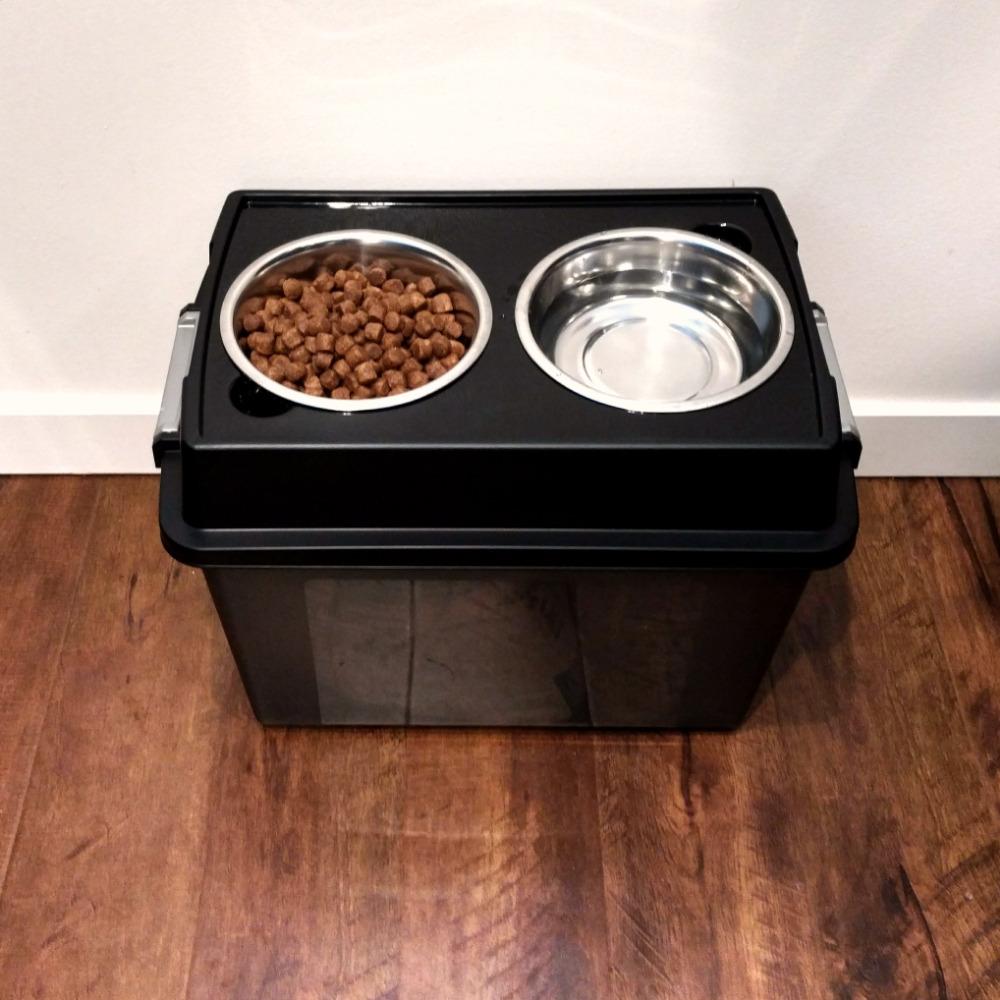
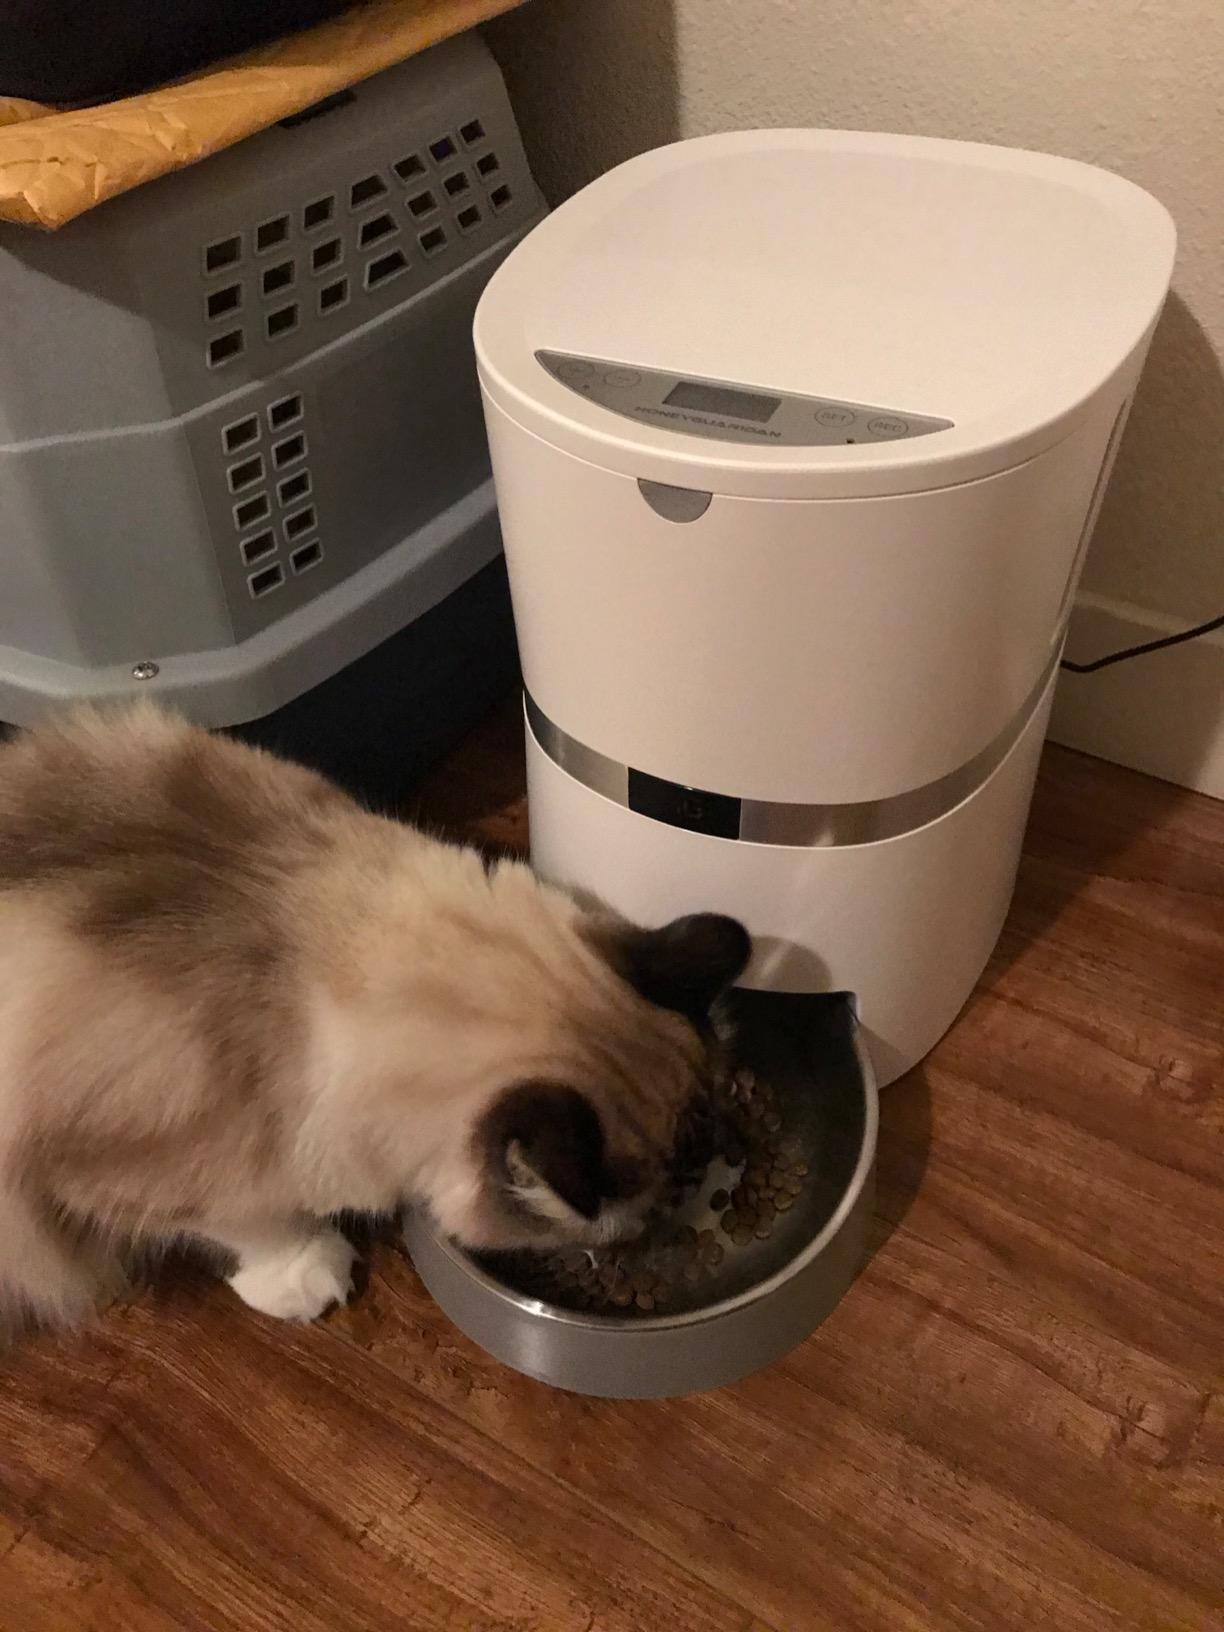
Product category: items_feeder
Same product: no